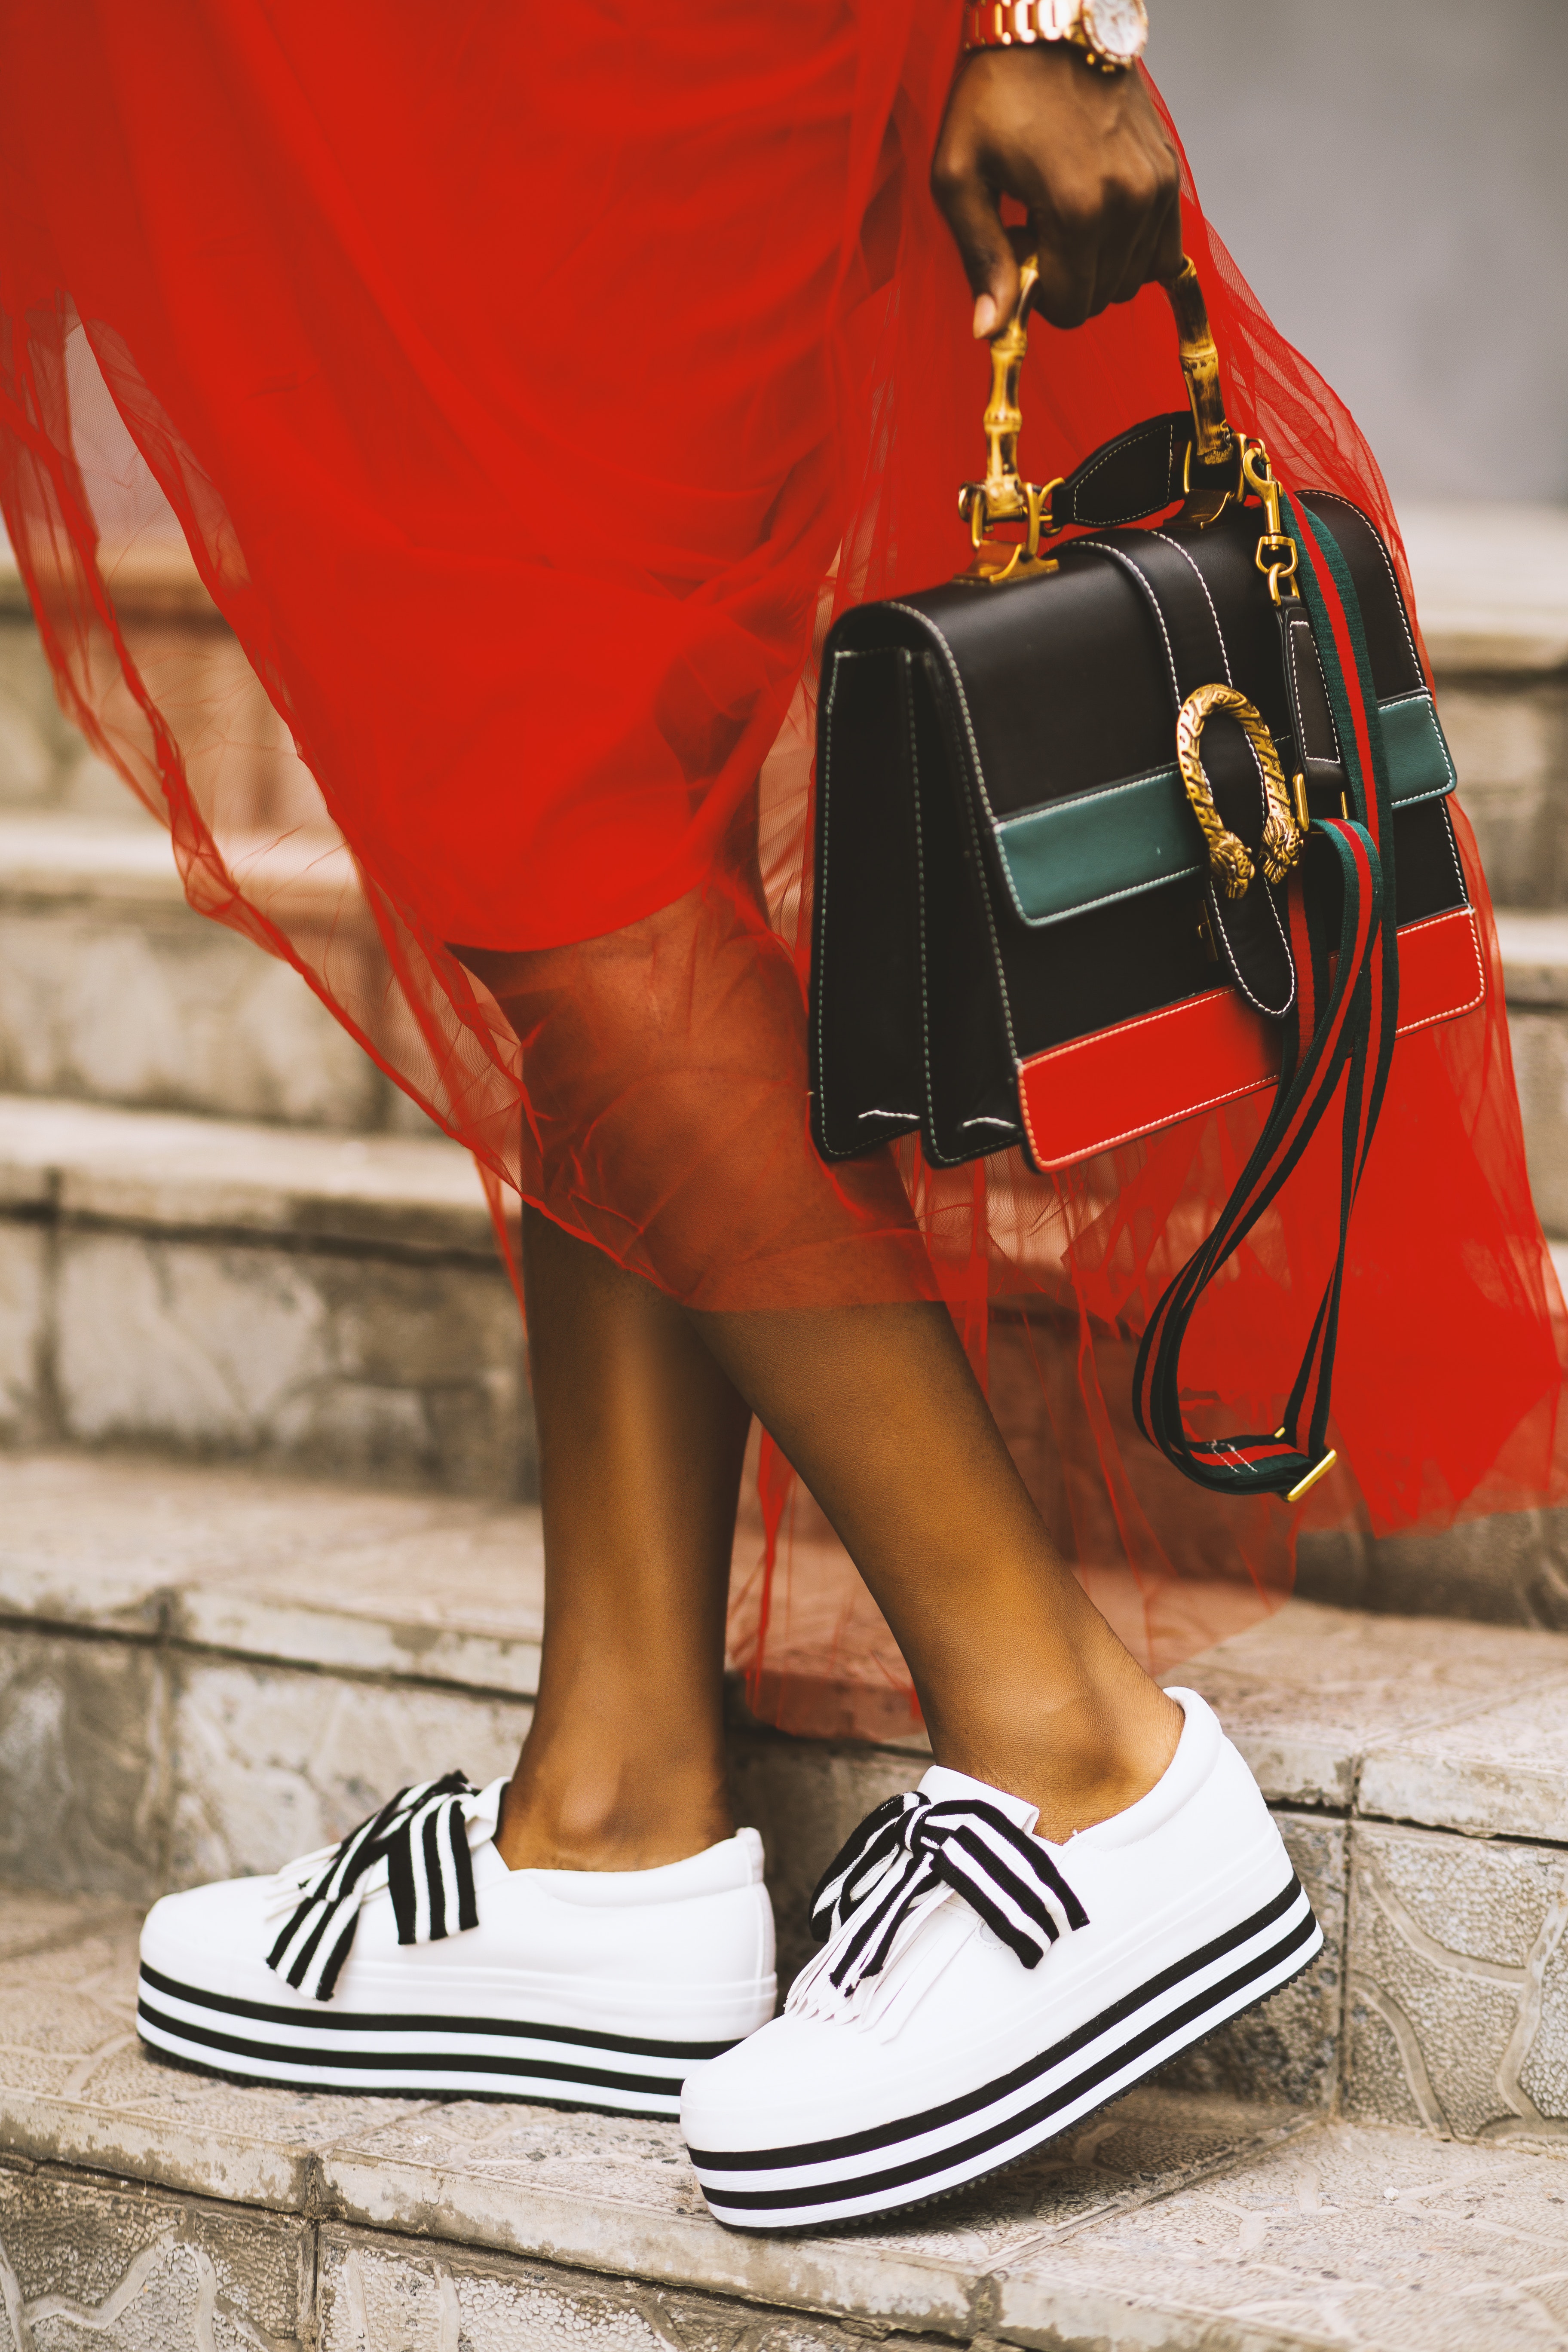
footwear, street fashion, shoe, fashion, human leg, pattern, design, tartan, leg, sneakers, ankle, Plimsoll shoe, style